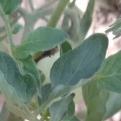
Crop: Tomato
Condition: healthy-leaf